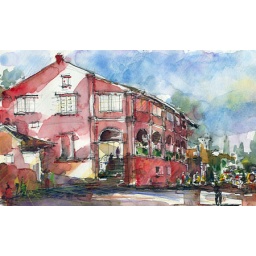
Another building in red of Malacca, Malaysia. Water colour on paper 13x21cm. Jun 03